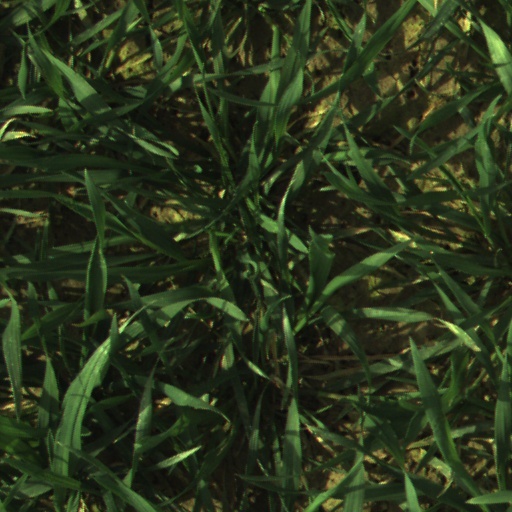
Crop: wheat